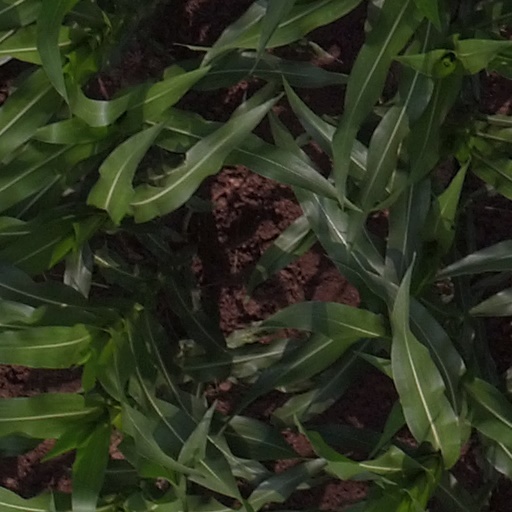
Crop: maize; corn